McCranie's Turpentine Still

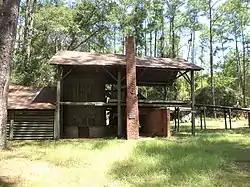

McCranie's Turpentine Still is a historic site in Willacoochee, Georgia. It was added to the National Register of Historic Places on June 28, 1976. It is located west of Willacoochee on U.S. 82.